Bhaluka Upazila

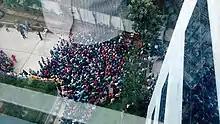
PA Knite Composite Factory.

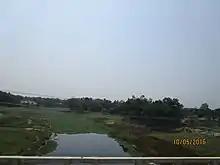
Medua River, Bhaluka

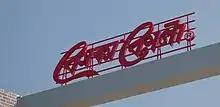
Coca-Cola factory in Bhaluka.

Bhaluka Upazila comprises Bhaluka Municipality and 11 union parishads: Bhaluka, Birunia, Dakatia, Dhitpur, Habirbari, Kachina, Mallikbari, Meduari, Rajoi, Uthura, and Varadoba. These union parishads are further divided into 87 mauzas and 110 villages.